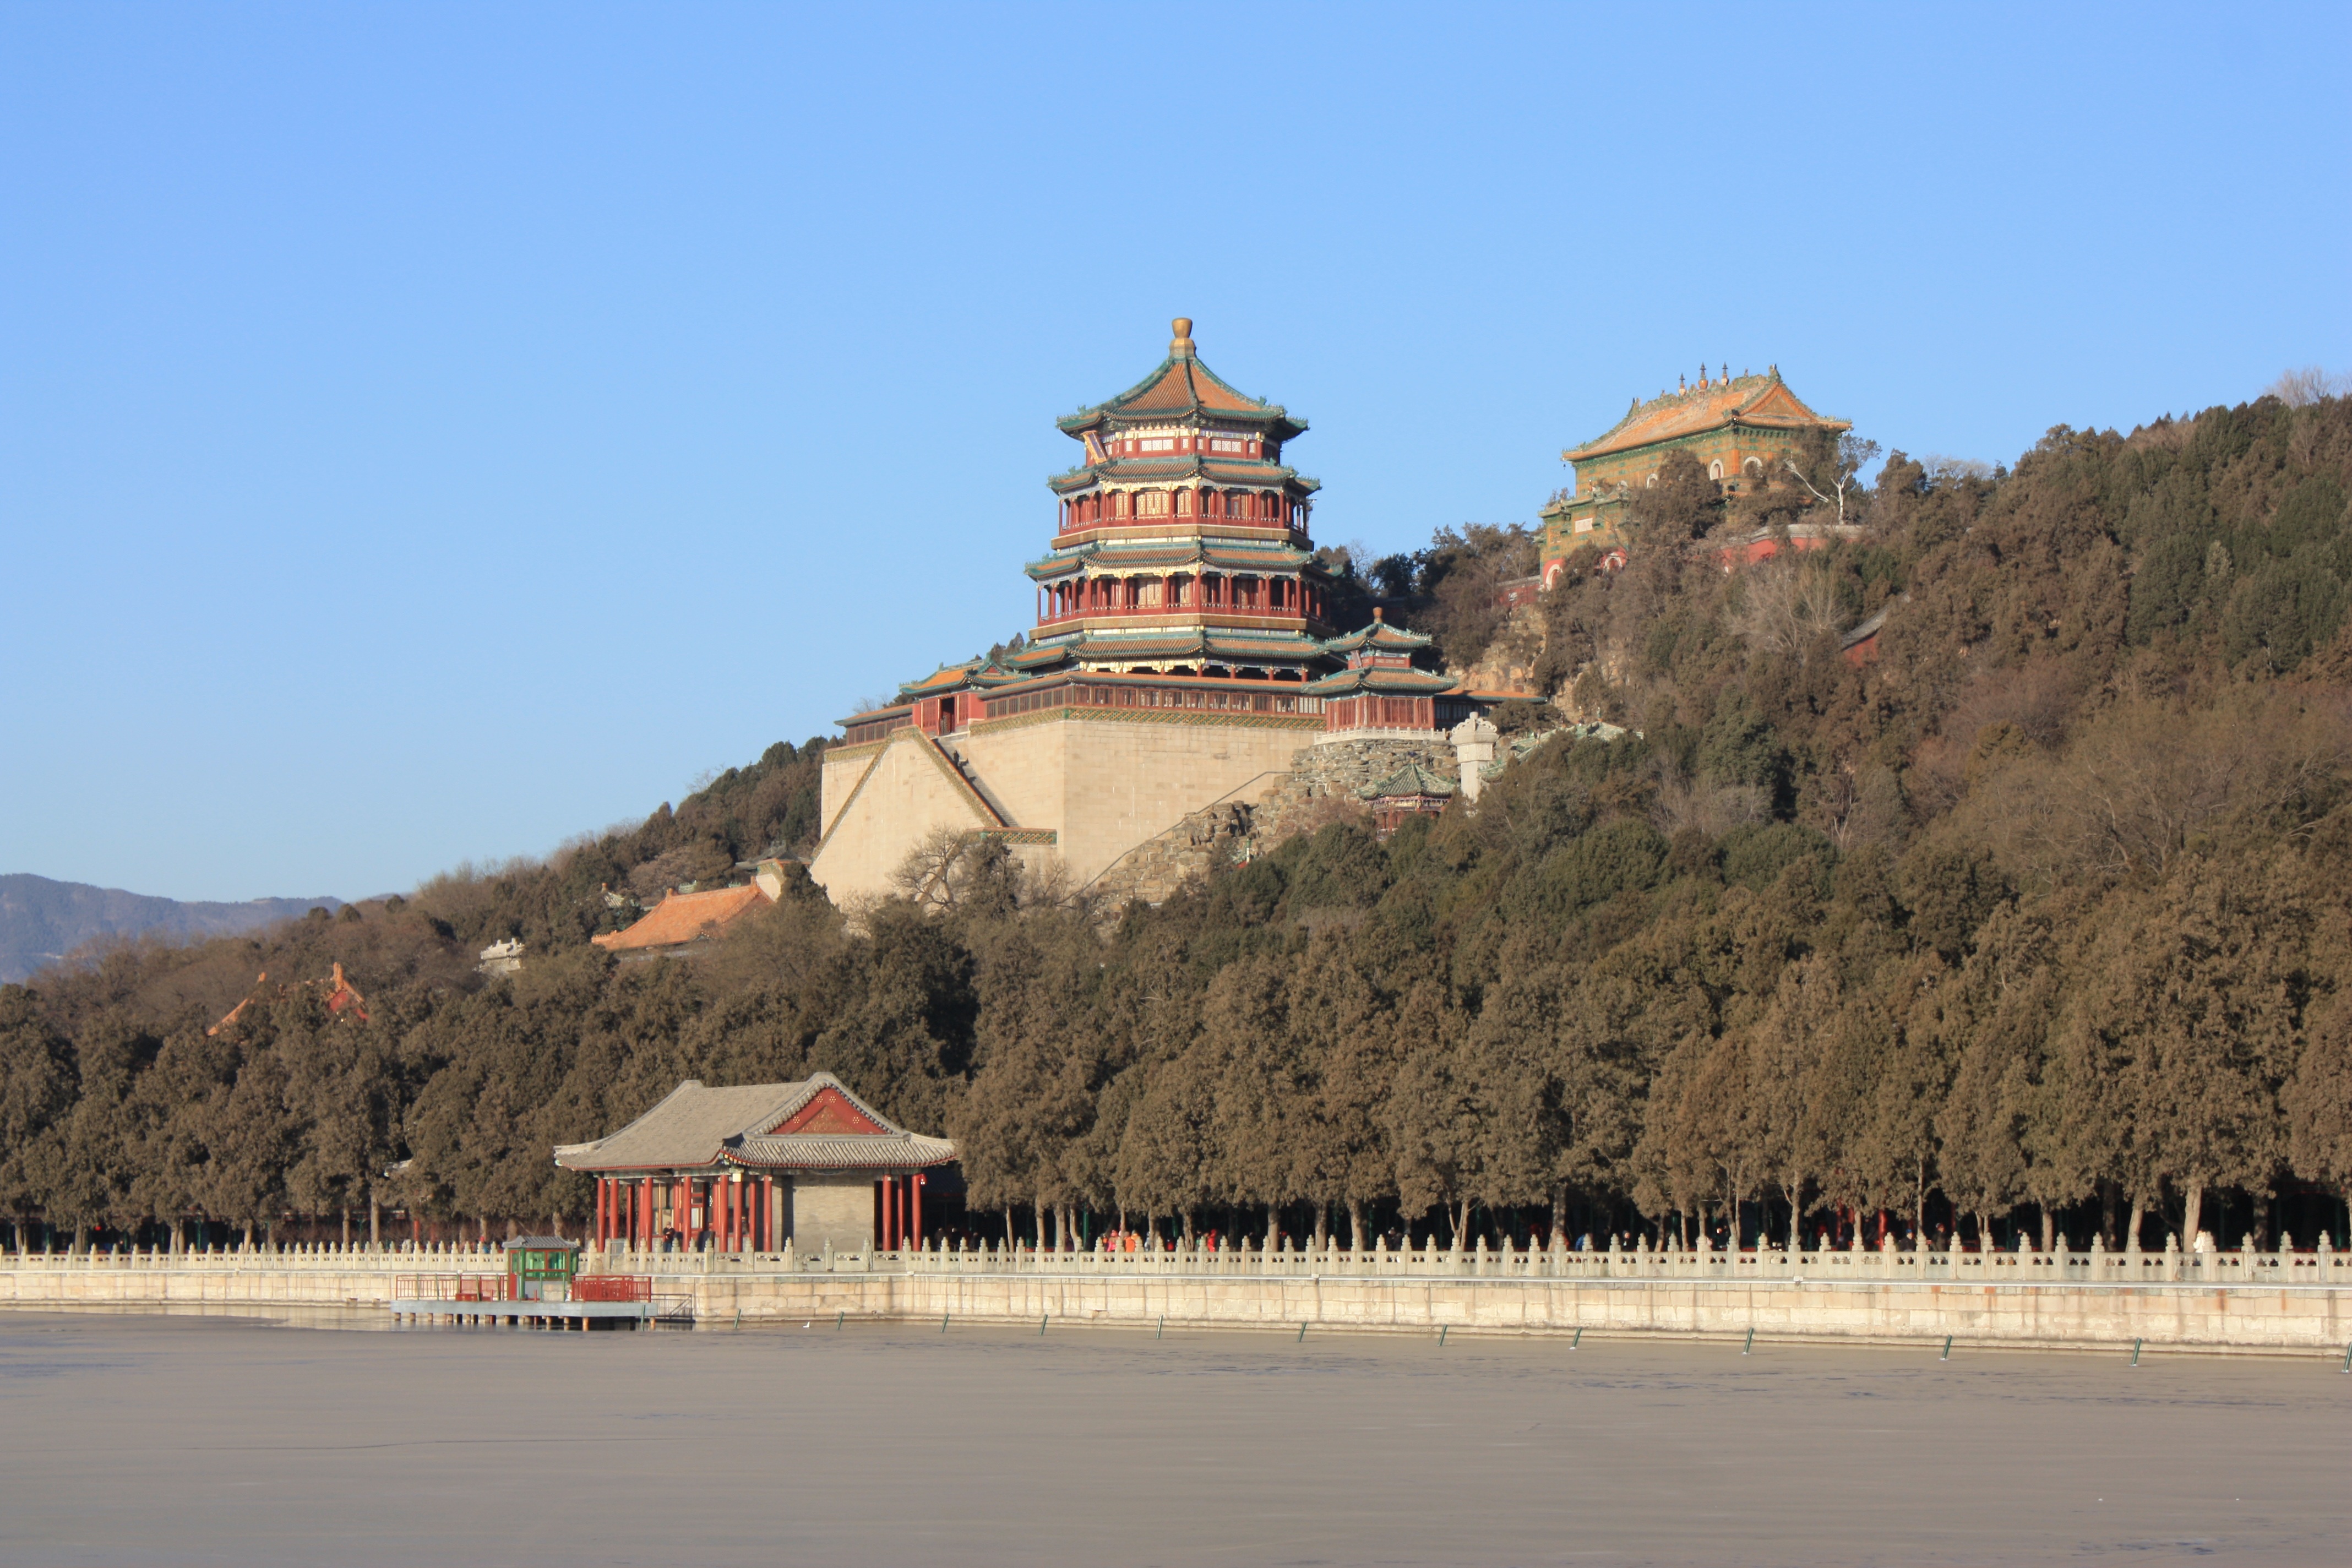
sea, coast, mountain, cold, winter, lake, river, vacation, ice, tower, frozen, reservoir, fortification, beijing, china, summer palace